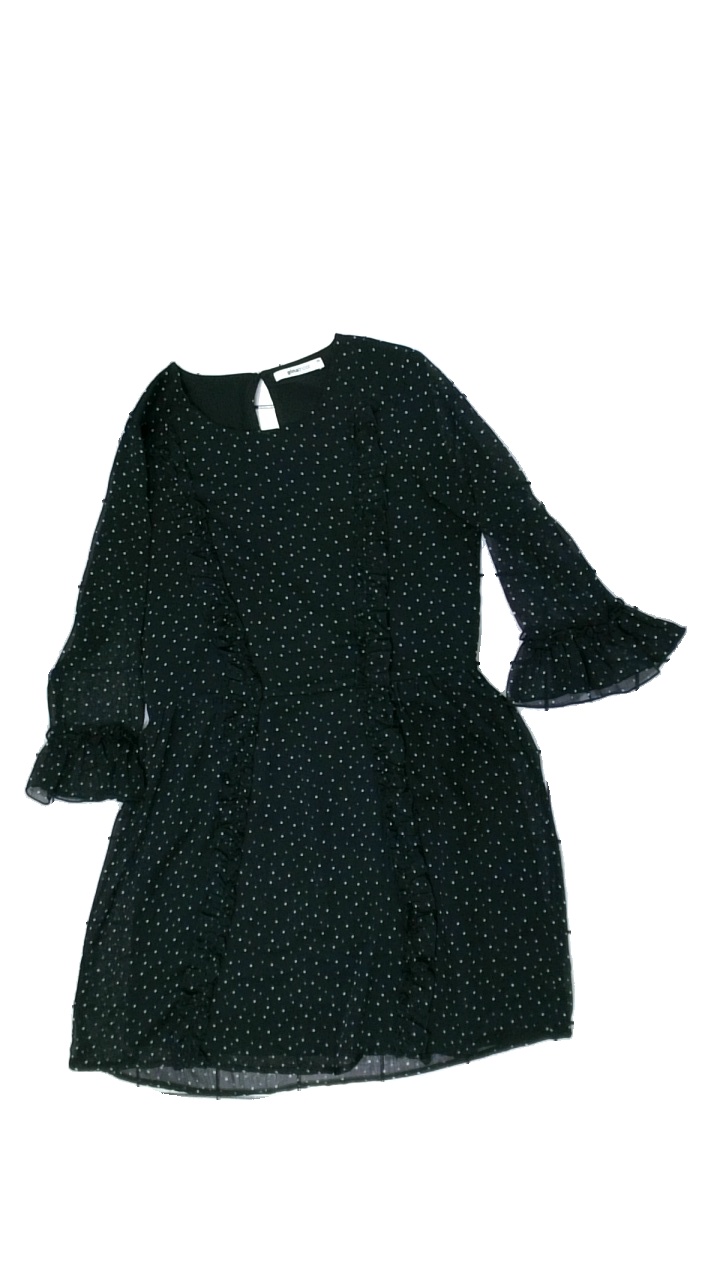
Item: Dress (Ladies)
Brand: Gina Tricot
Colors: Black, White
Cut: C-collar
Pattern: Dots
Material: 100% polyester
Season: All
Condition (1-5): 5
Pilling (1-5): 5
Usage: Reuse
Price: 50-100